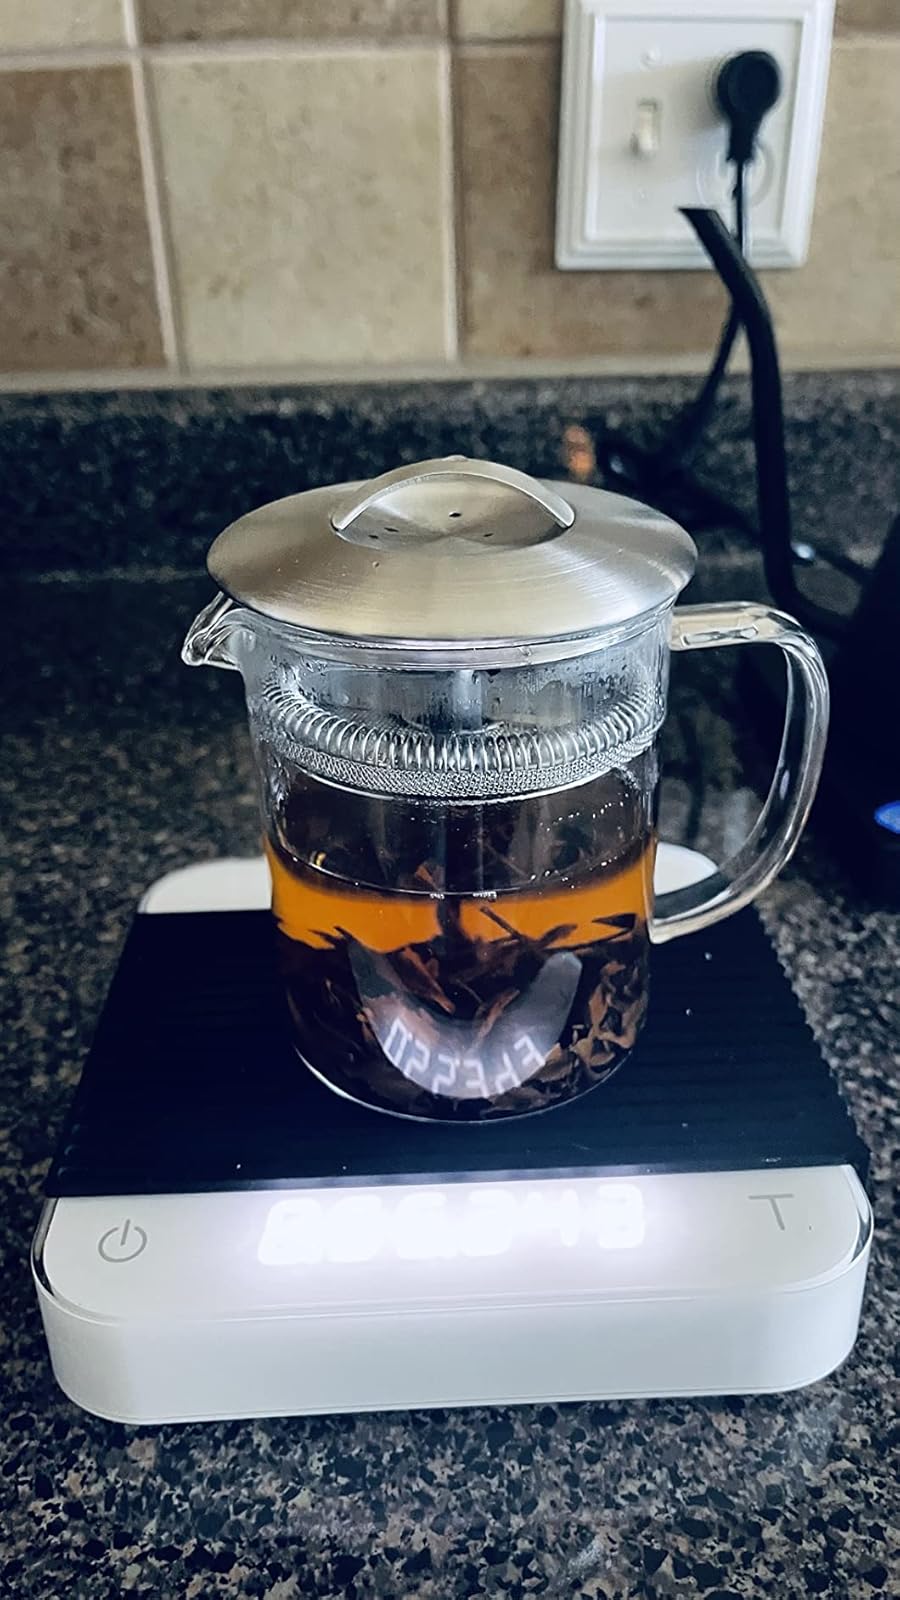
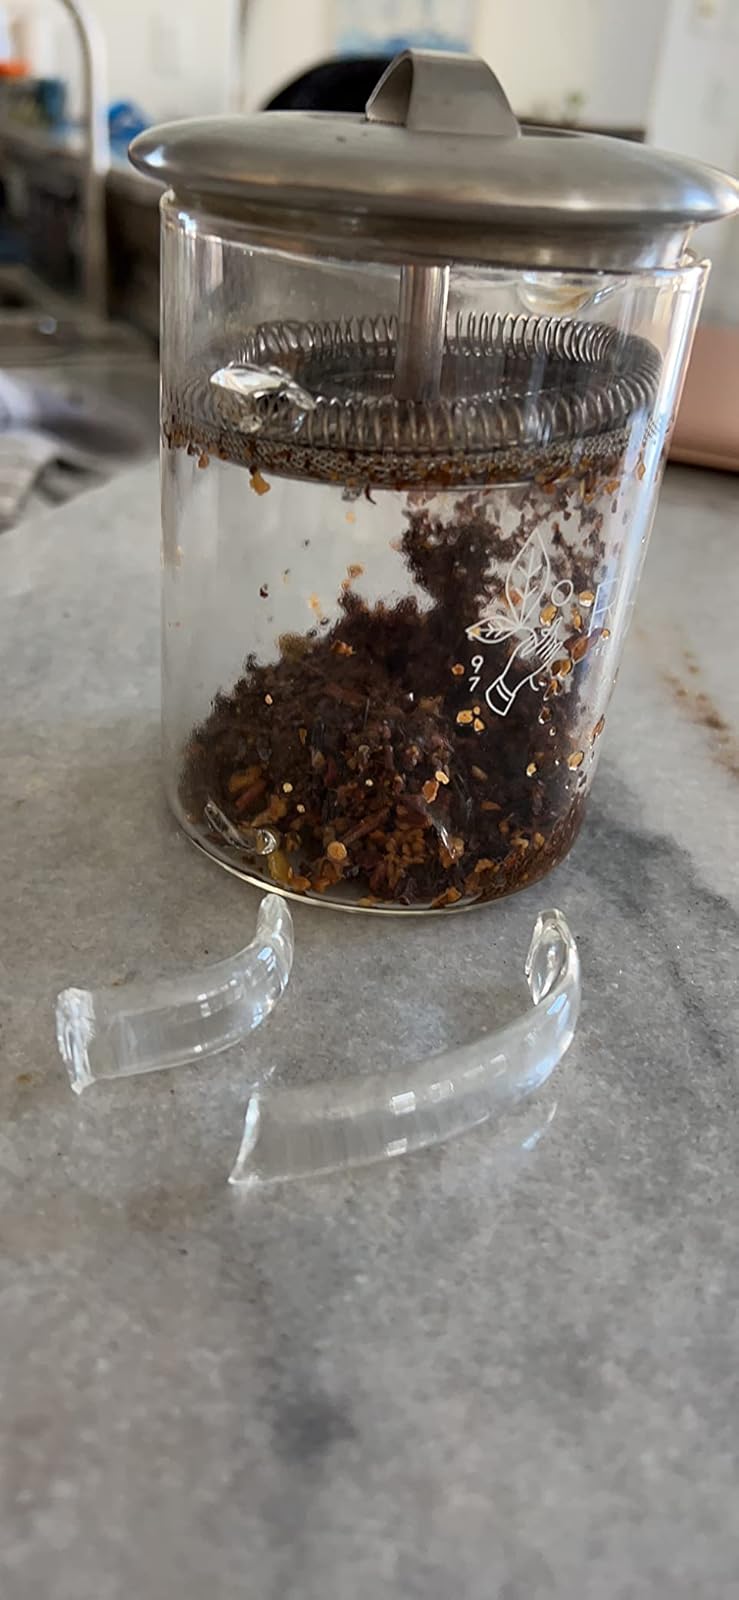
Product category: items_tea
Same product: yes